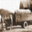
Label: truck